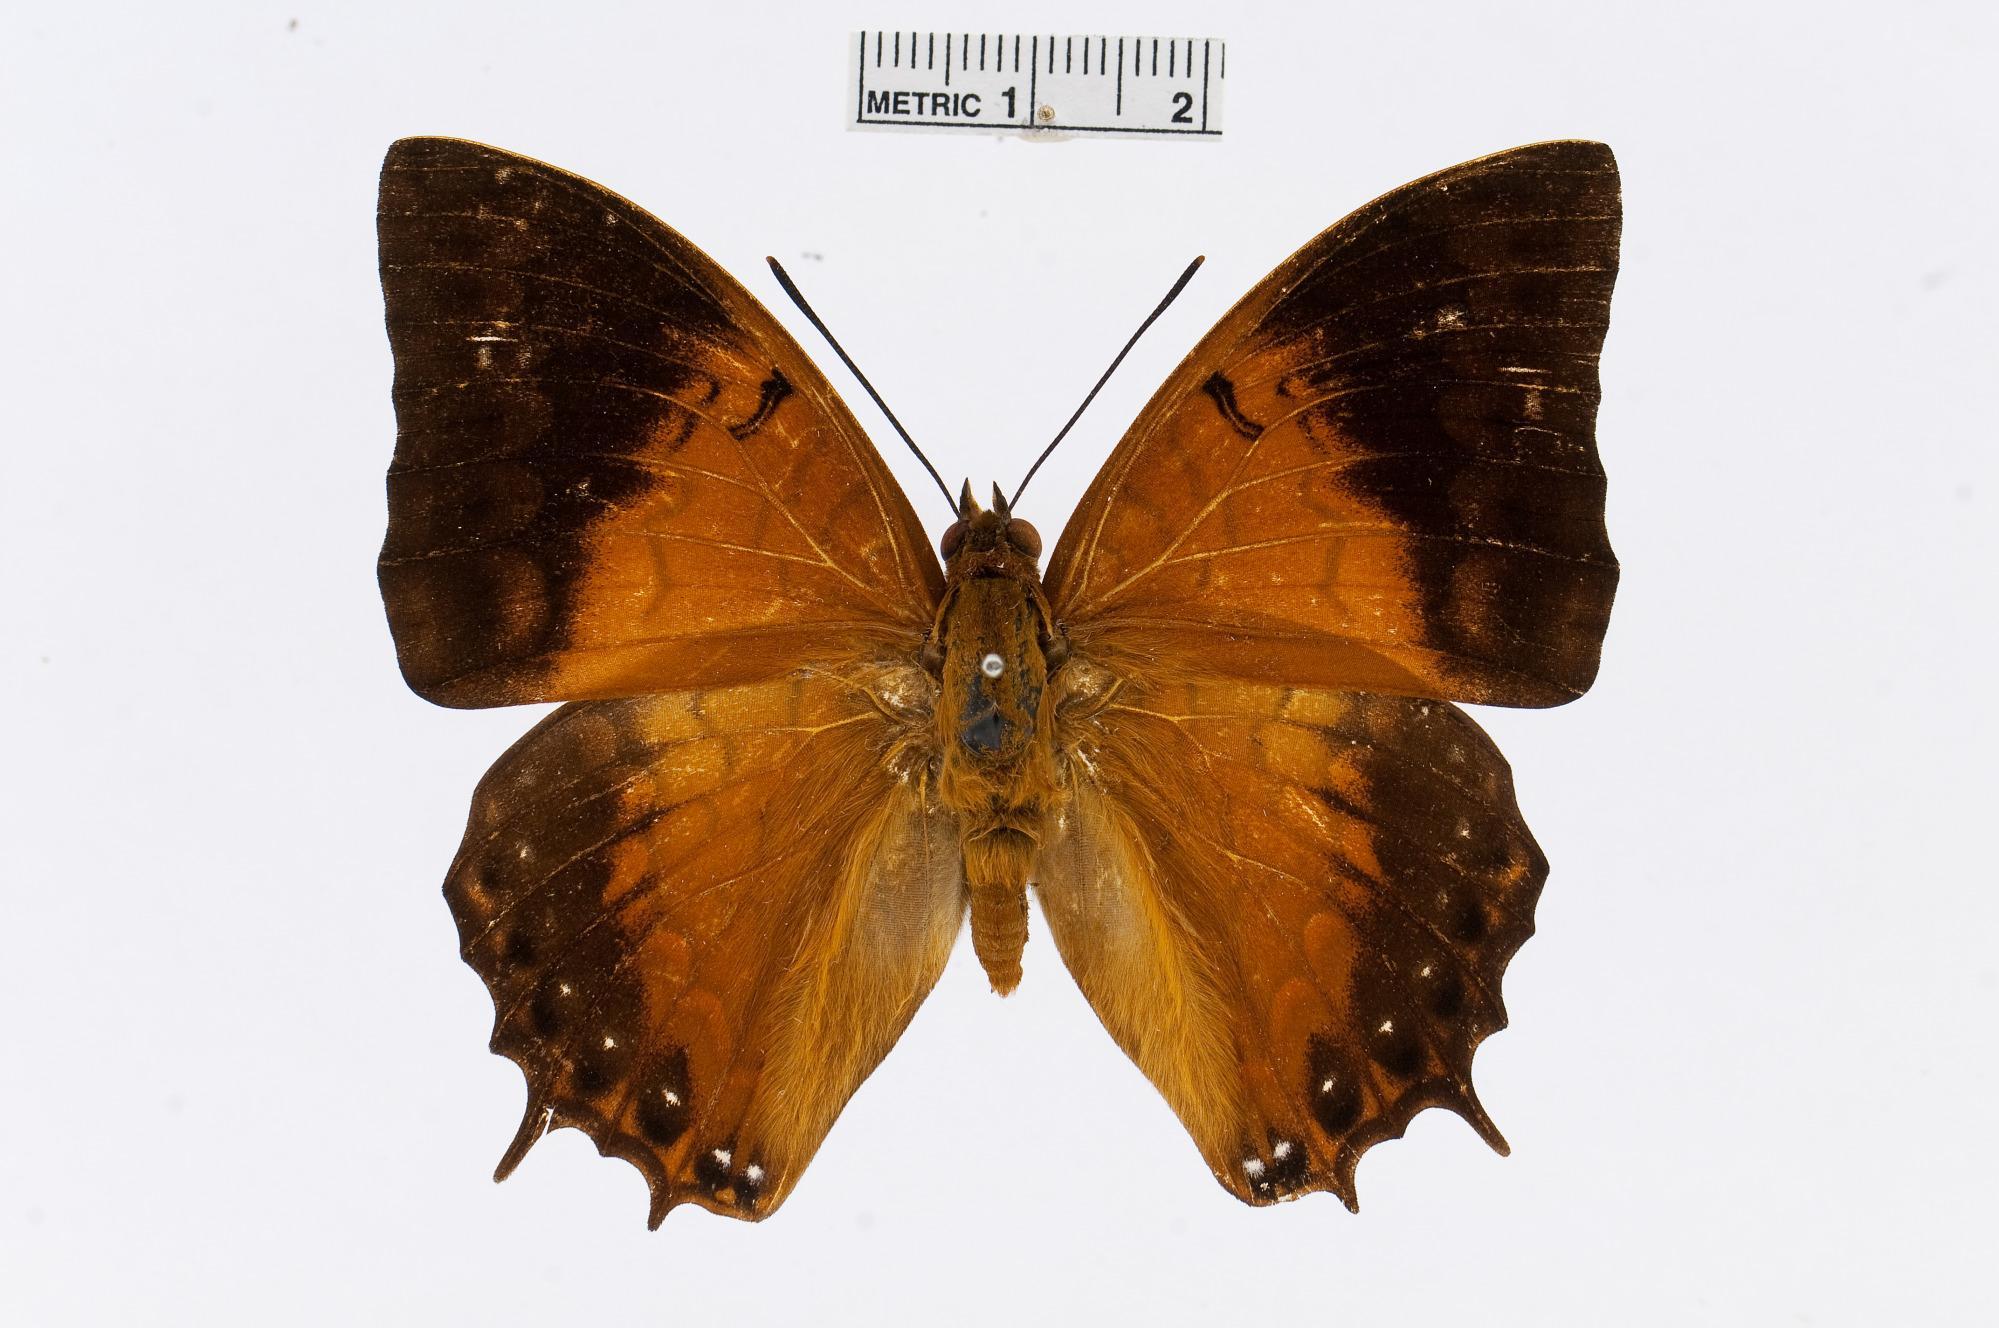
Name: Charaxes latona
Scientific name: Charaxes latona (Butler, 1866)
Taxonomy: Animalia, Arthropoda, Insecta, Lepidoptera, Nymphalidae, Charaxinae